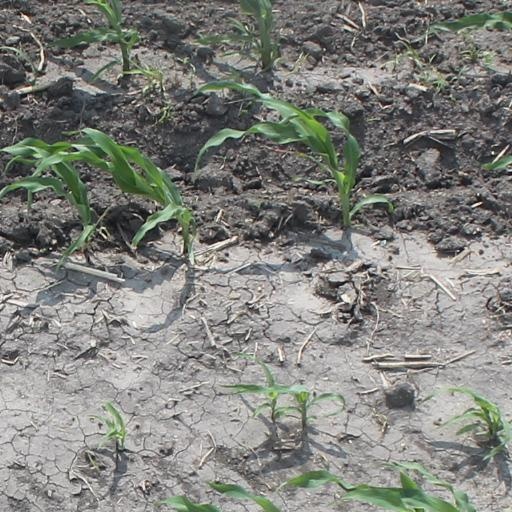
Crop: maize; corn